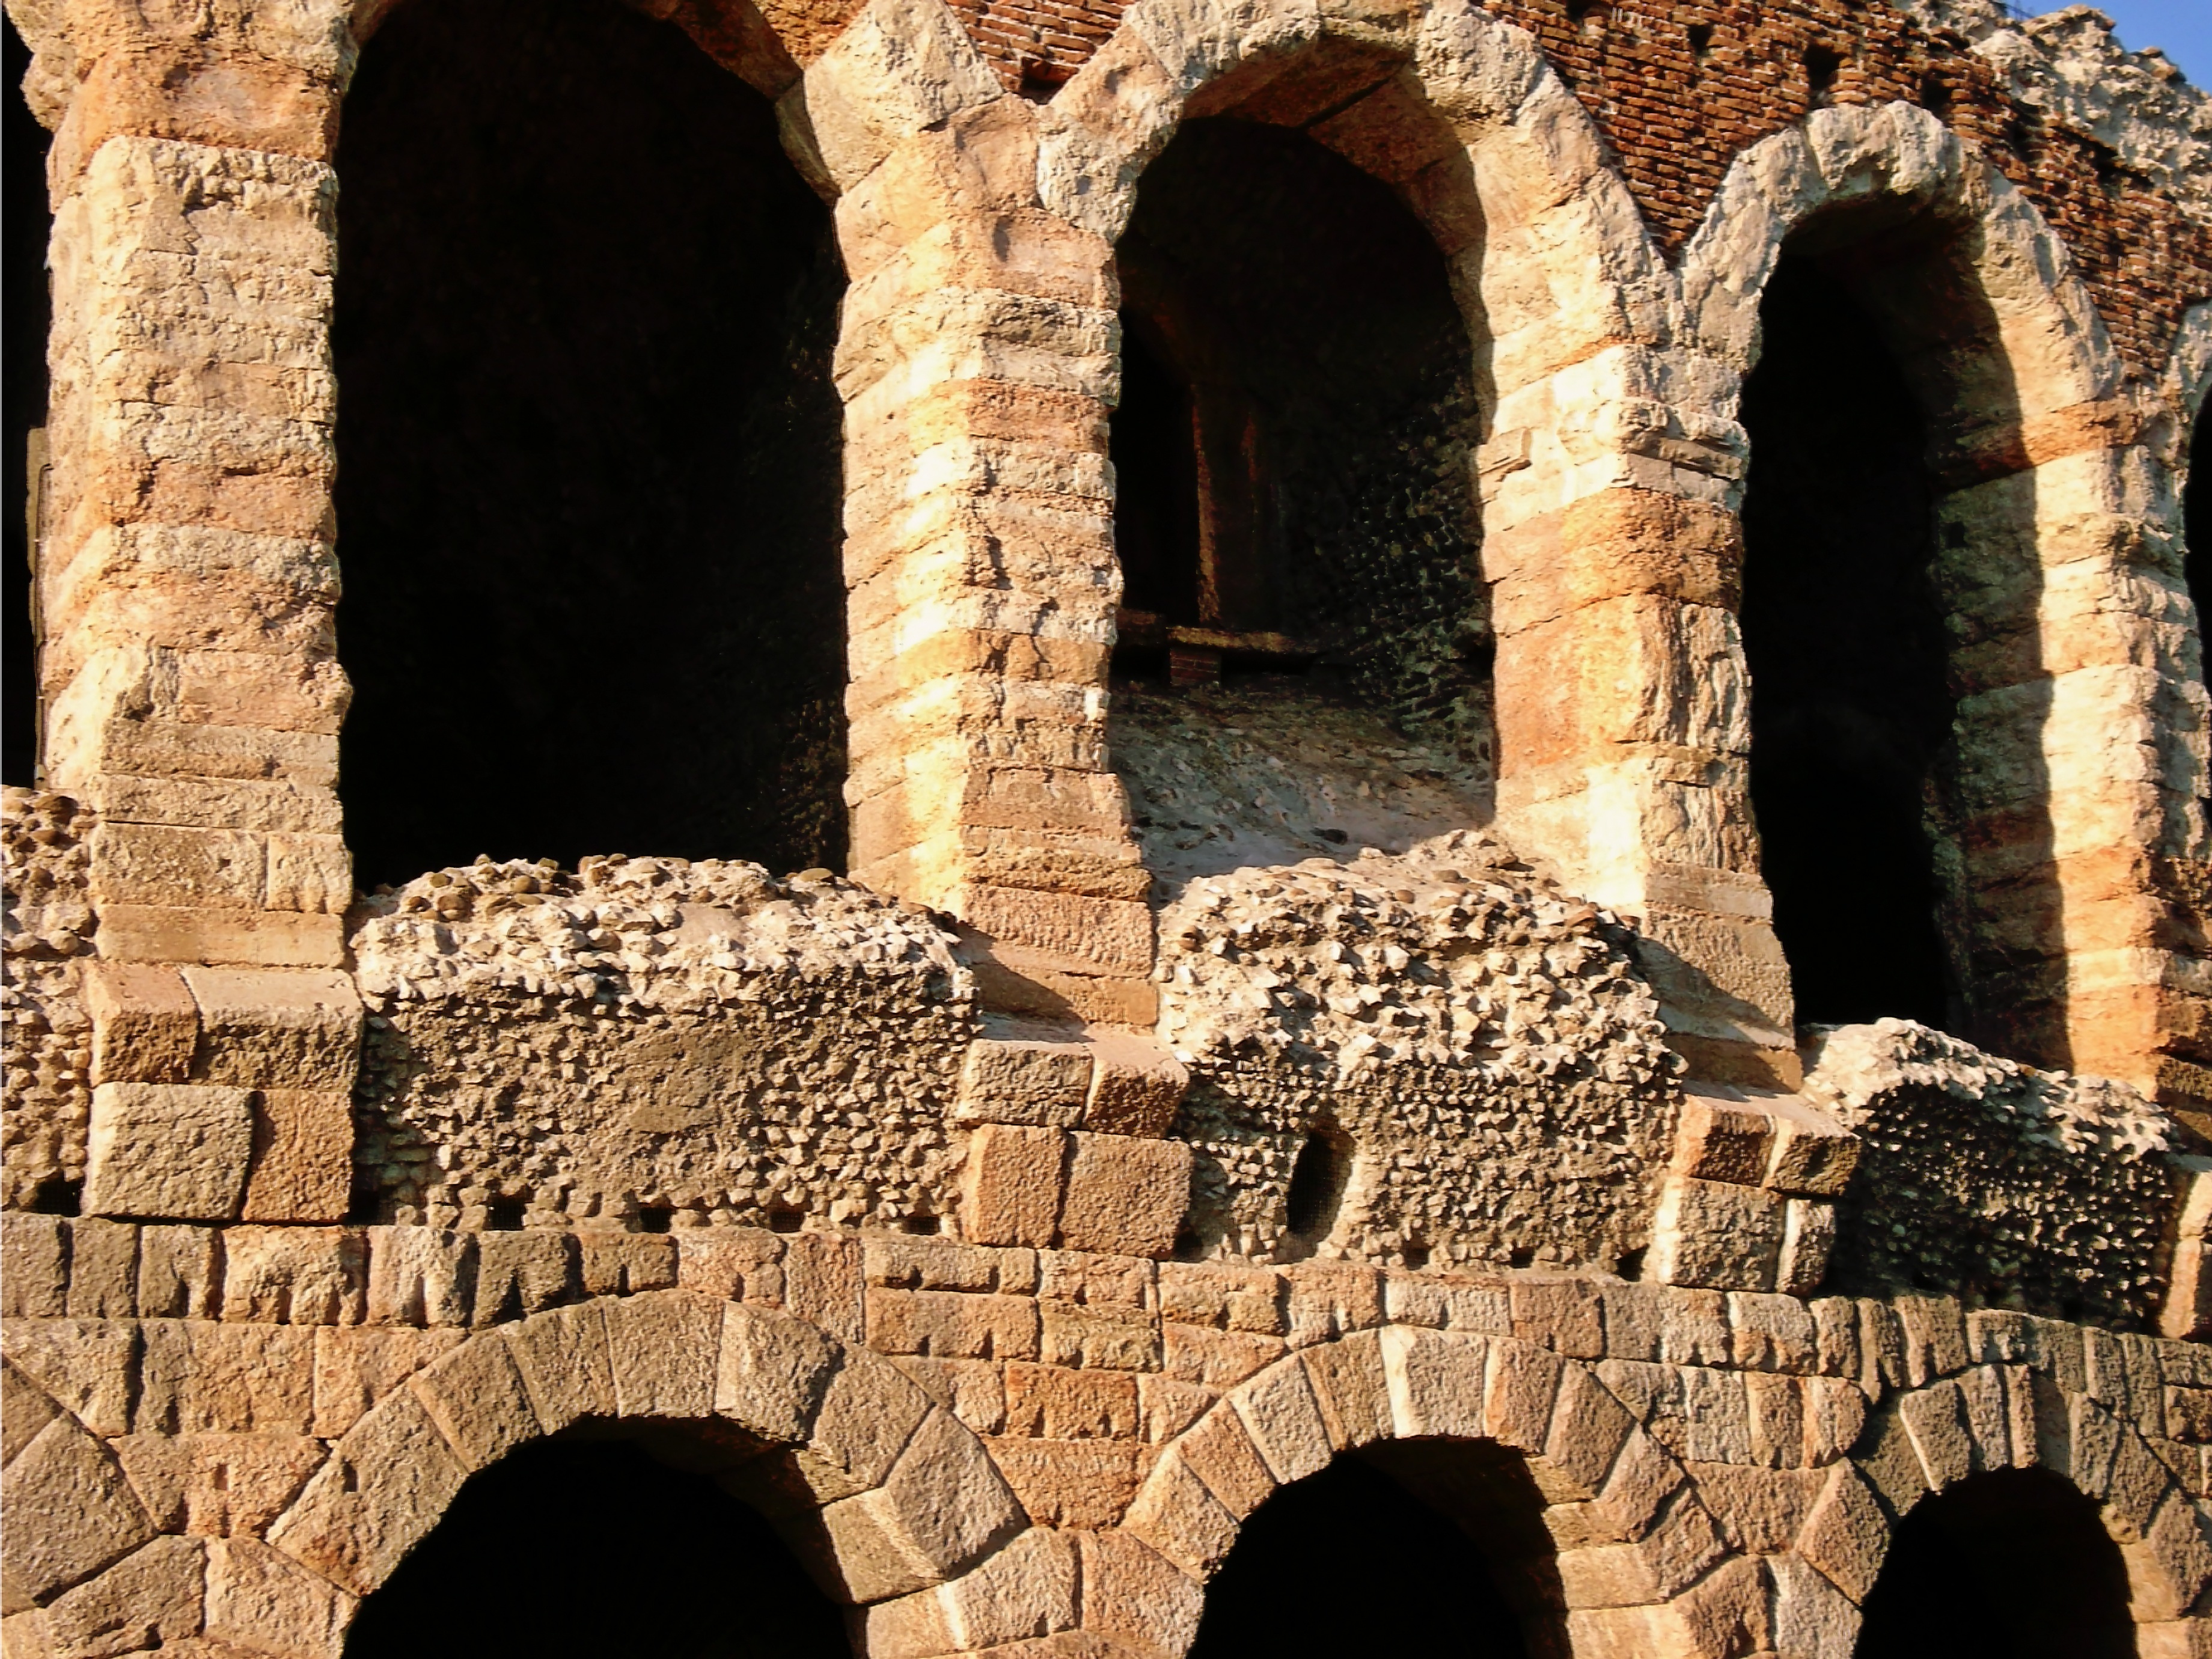
rock, architecture, wall, formation, arch, construction, art, temple, ruins, history, carving, middle ages, roman style, ancient history, roman construction